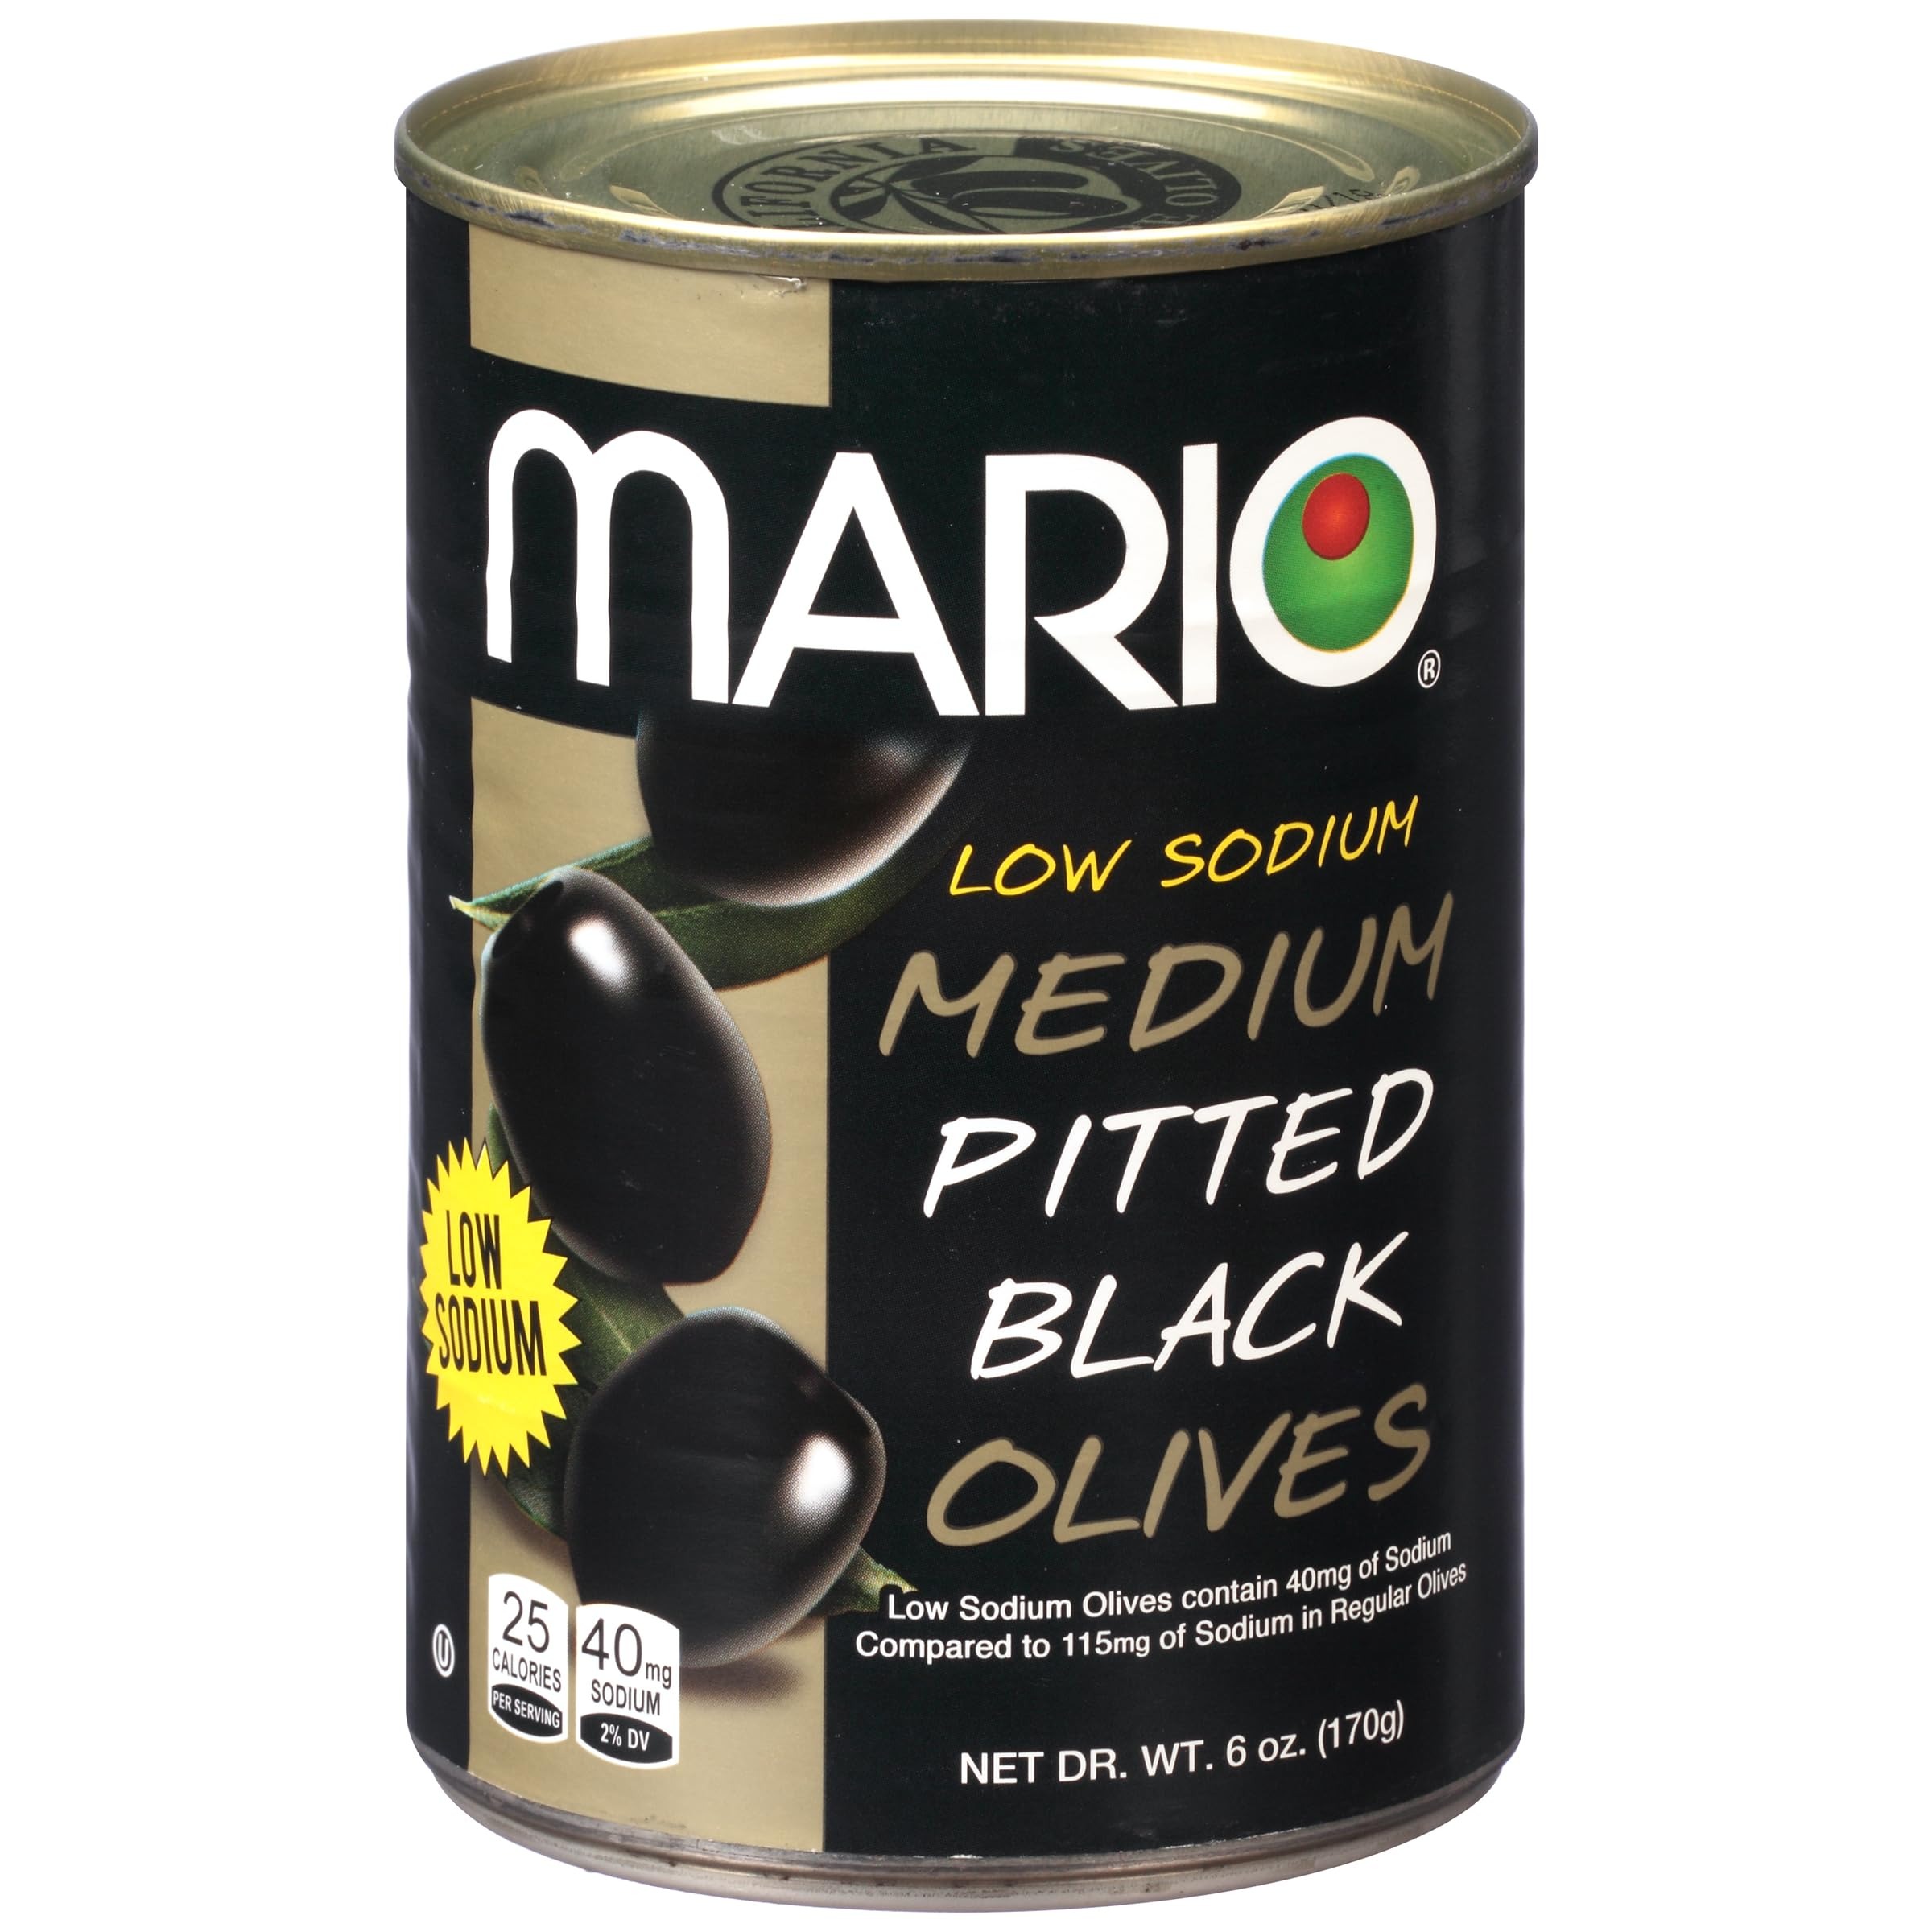
Item Name: Mario Camacho Foods Medium Pitted Black Olives, 6 Ounce Can
Bullet Point 1: 6 oz. can of medium pitted black olives
Bullet Point 2: Non GMO
Bullet Point 3: Kosher
Bullet Point 4: Only 30 calories per serving
Value: 6.0
Unit: Fl Oz

Price: 3.2